Gour Kingdom

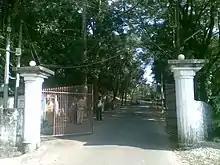
The hill of Raja Gour Govinda in Chowhatta, Sylhet

Gour Govinda dramatically restored Gour's reputation as a regional superpower by constructing forts all over his kingdom, guarding his kingdom with large stones (shil; from which the name Shilhot/Sylhet is theorised to have come from) and establishing a number of military training camps. He built a seven-storey stone brick tower in Penchagor which he called Gorduar, which would serve as the new capital. Govinda is credited to introducing archery in war for the first time in the History of Bengal. To prove his might, he tied the Khasi king to ropes, bringing him to Gour. The Khasi paid a ransom to Gour to free their king. Using Puni beel as his battlefield against states like Laur and Jaintia, Govinda "drowned his challengers" to such an extent that Gour was described to be "free of enemies" during his reign. By making peace with Ratan Manikya of Tripura and gifting him an elephant, he was able to retrieve Brahmachal and Tungachal back to Gour administration. He appointed his brother-in-law, Achak Narayan, to govern Tungachal.